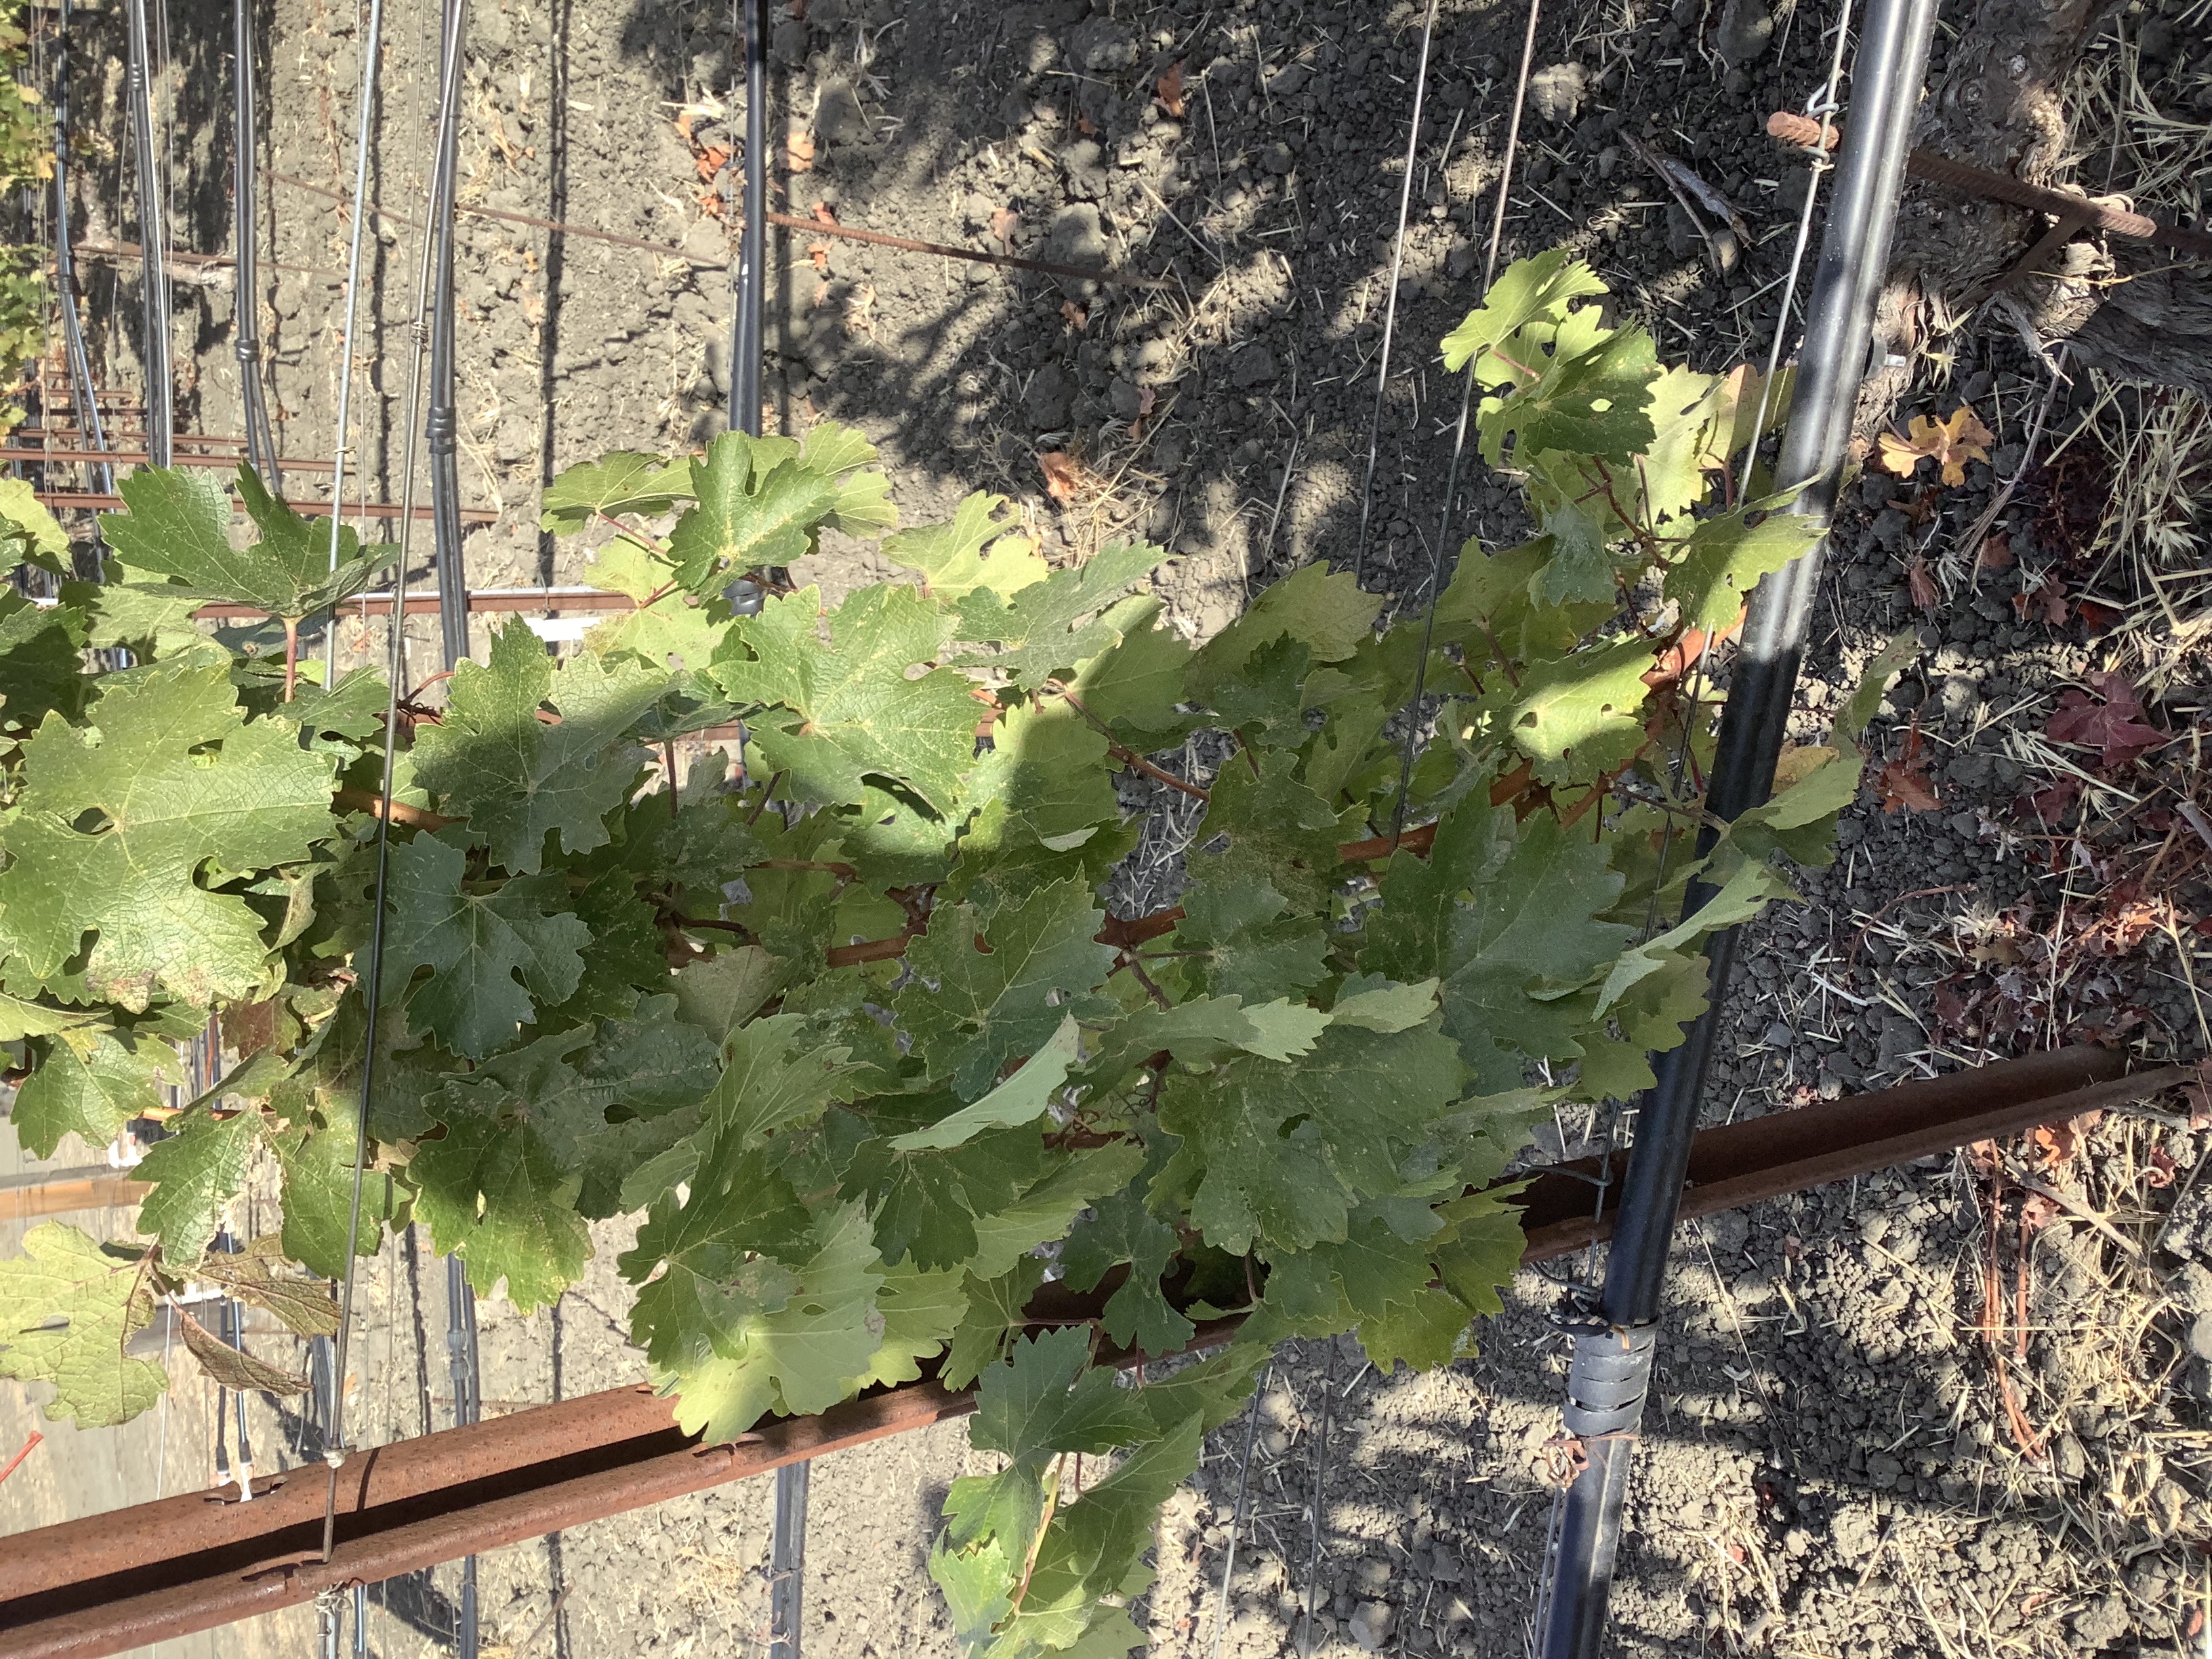
Label: No Virus